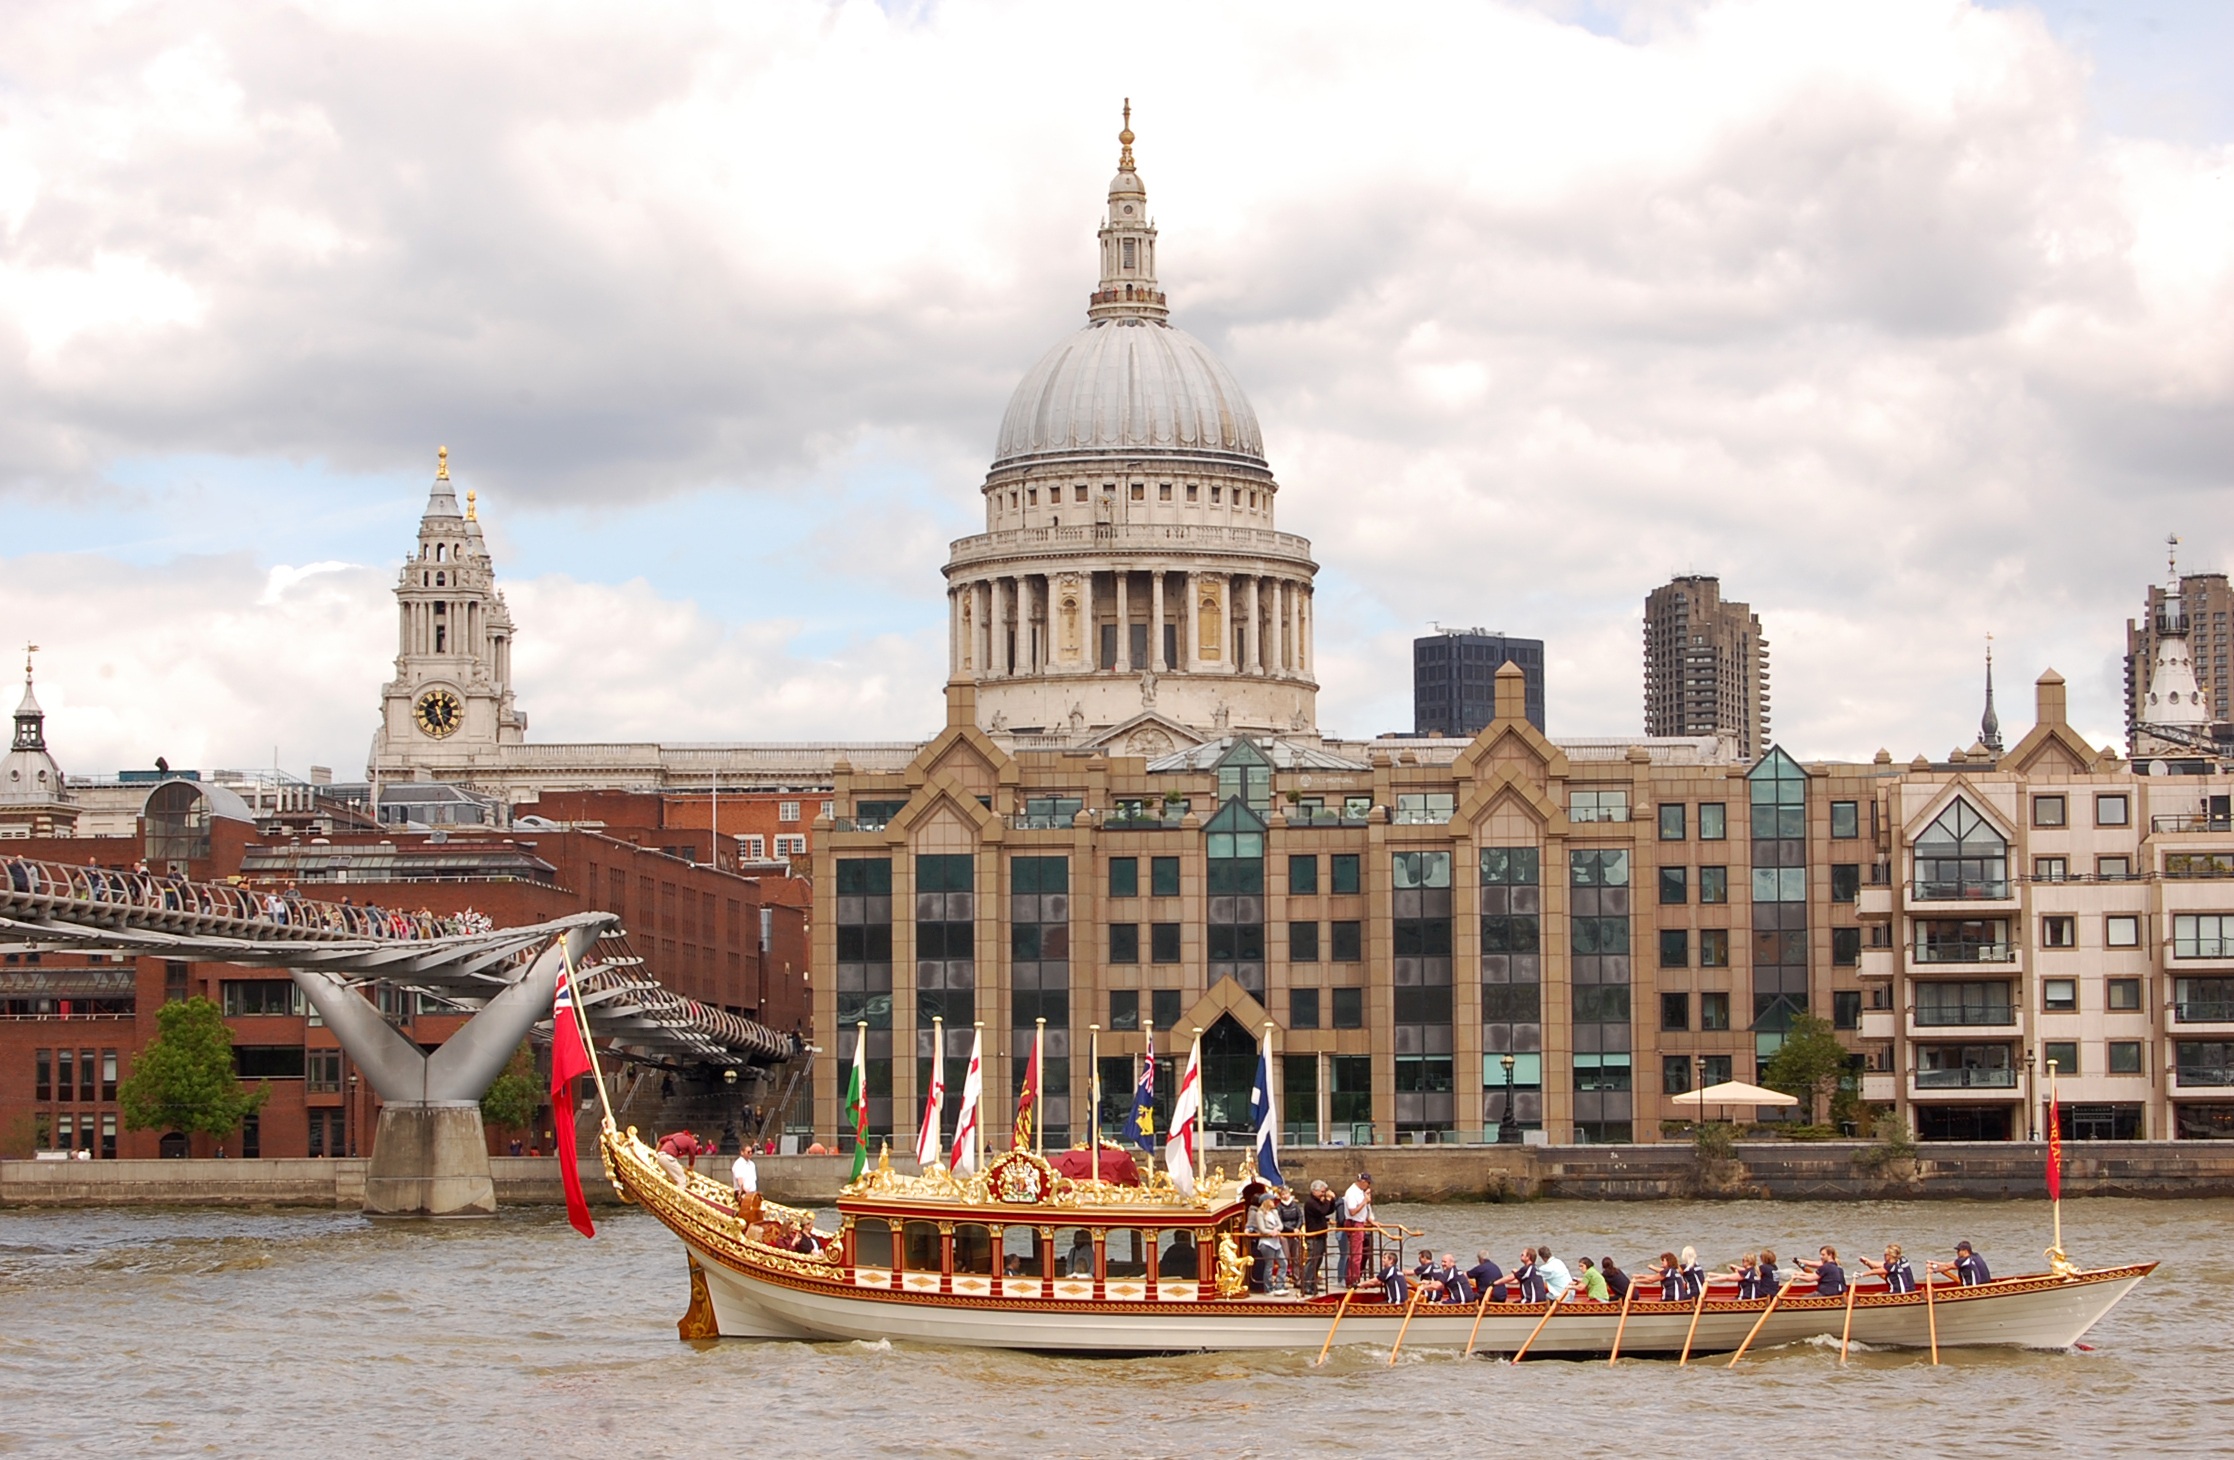
boat, palace, travel, vehicle, tourism, waterway, london, boating, watercraft, river thames, st pauls cathedral